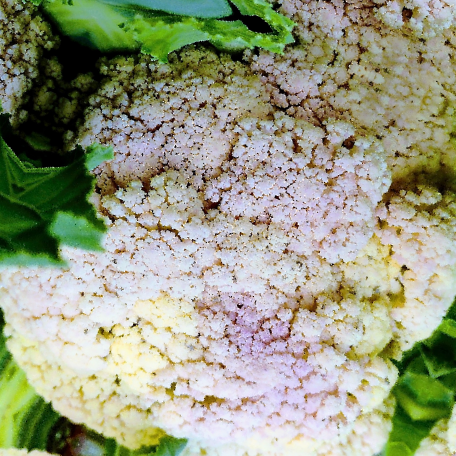
Label: Bacterial spot rot